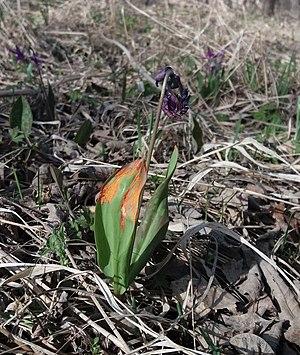
La Dent-de-chien est une plante herbacée à bulbe vivace de la famille des Liliaceae. Elle est originaire des montagnes européennes et d'Asie.
Uromyces erythronii est une espèce de champignons phytoparasites du genre Uromyces, de la famille des Pucciniaceae et de la classe des Pucciniomycetes. Cette espèce provoque une maladie cryptogamique nommée la rouille de l'Érythrone qui est spécifique aux parties végétatives de l'Érythrone dent de chien. Les formes sexuée et asexuée s'effectuent sur le même hôte.